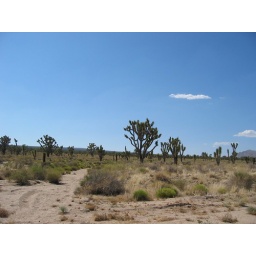
joshua tree forest near cima